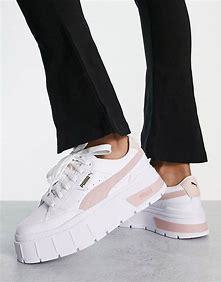
Brand: Puma
Model: Mayze